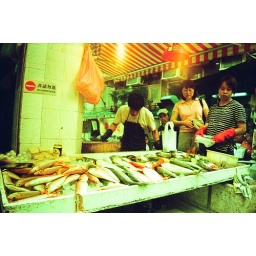
the fish flopped off the cutting board and rolled under the table